Oyster Bay History Walk

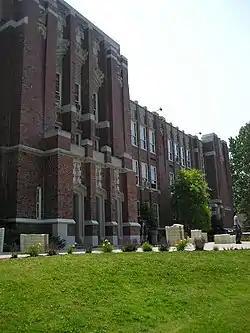
Oyster Bay High School

Stoddard House, at 107 East Main Street, was built in the 1890s for G. B. Stoddard. For a number of years from 1980 on, the house was used for offices and museum / historical archives of two organizations, the Townsend Society of America and the Underhill Society of America. The organizations, founded in 1962 and 1892, preserve genealogical material, deeds, other documents, and artifacts of the Townsend and Underhill families which settled in Oyster Bay in the mid-17th century. Henry Townsend and Captain John Underhill were two early members of these families.